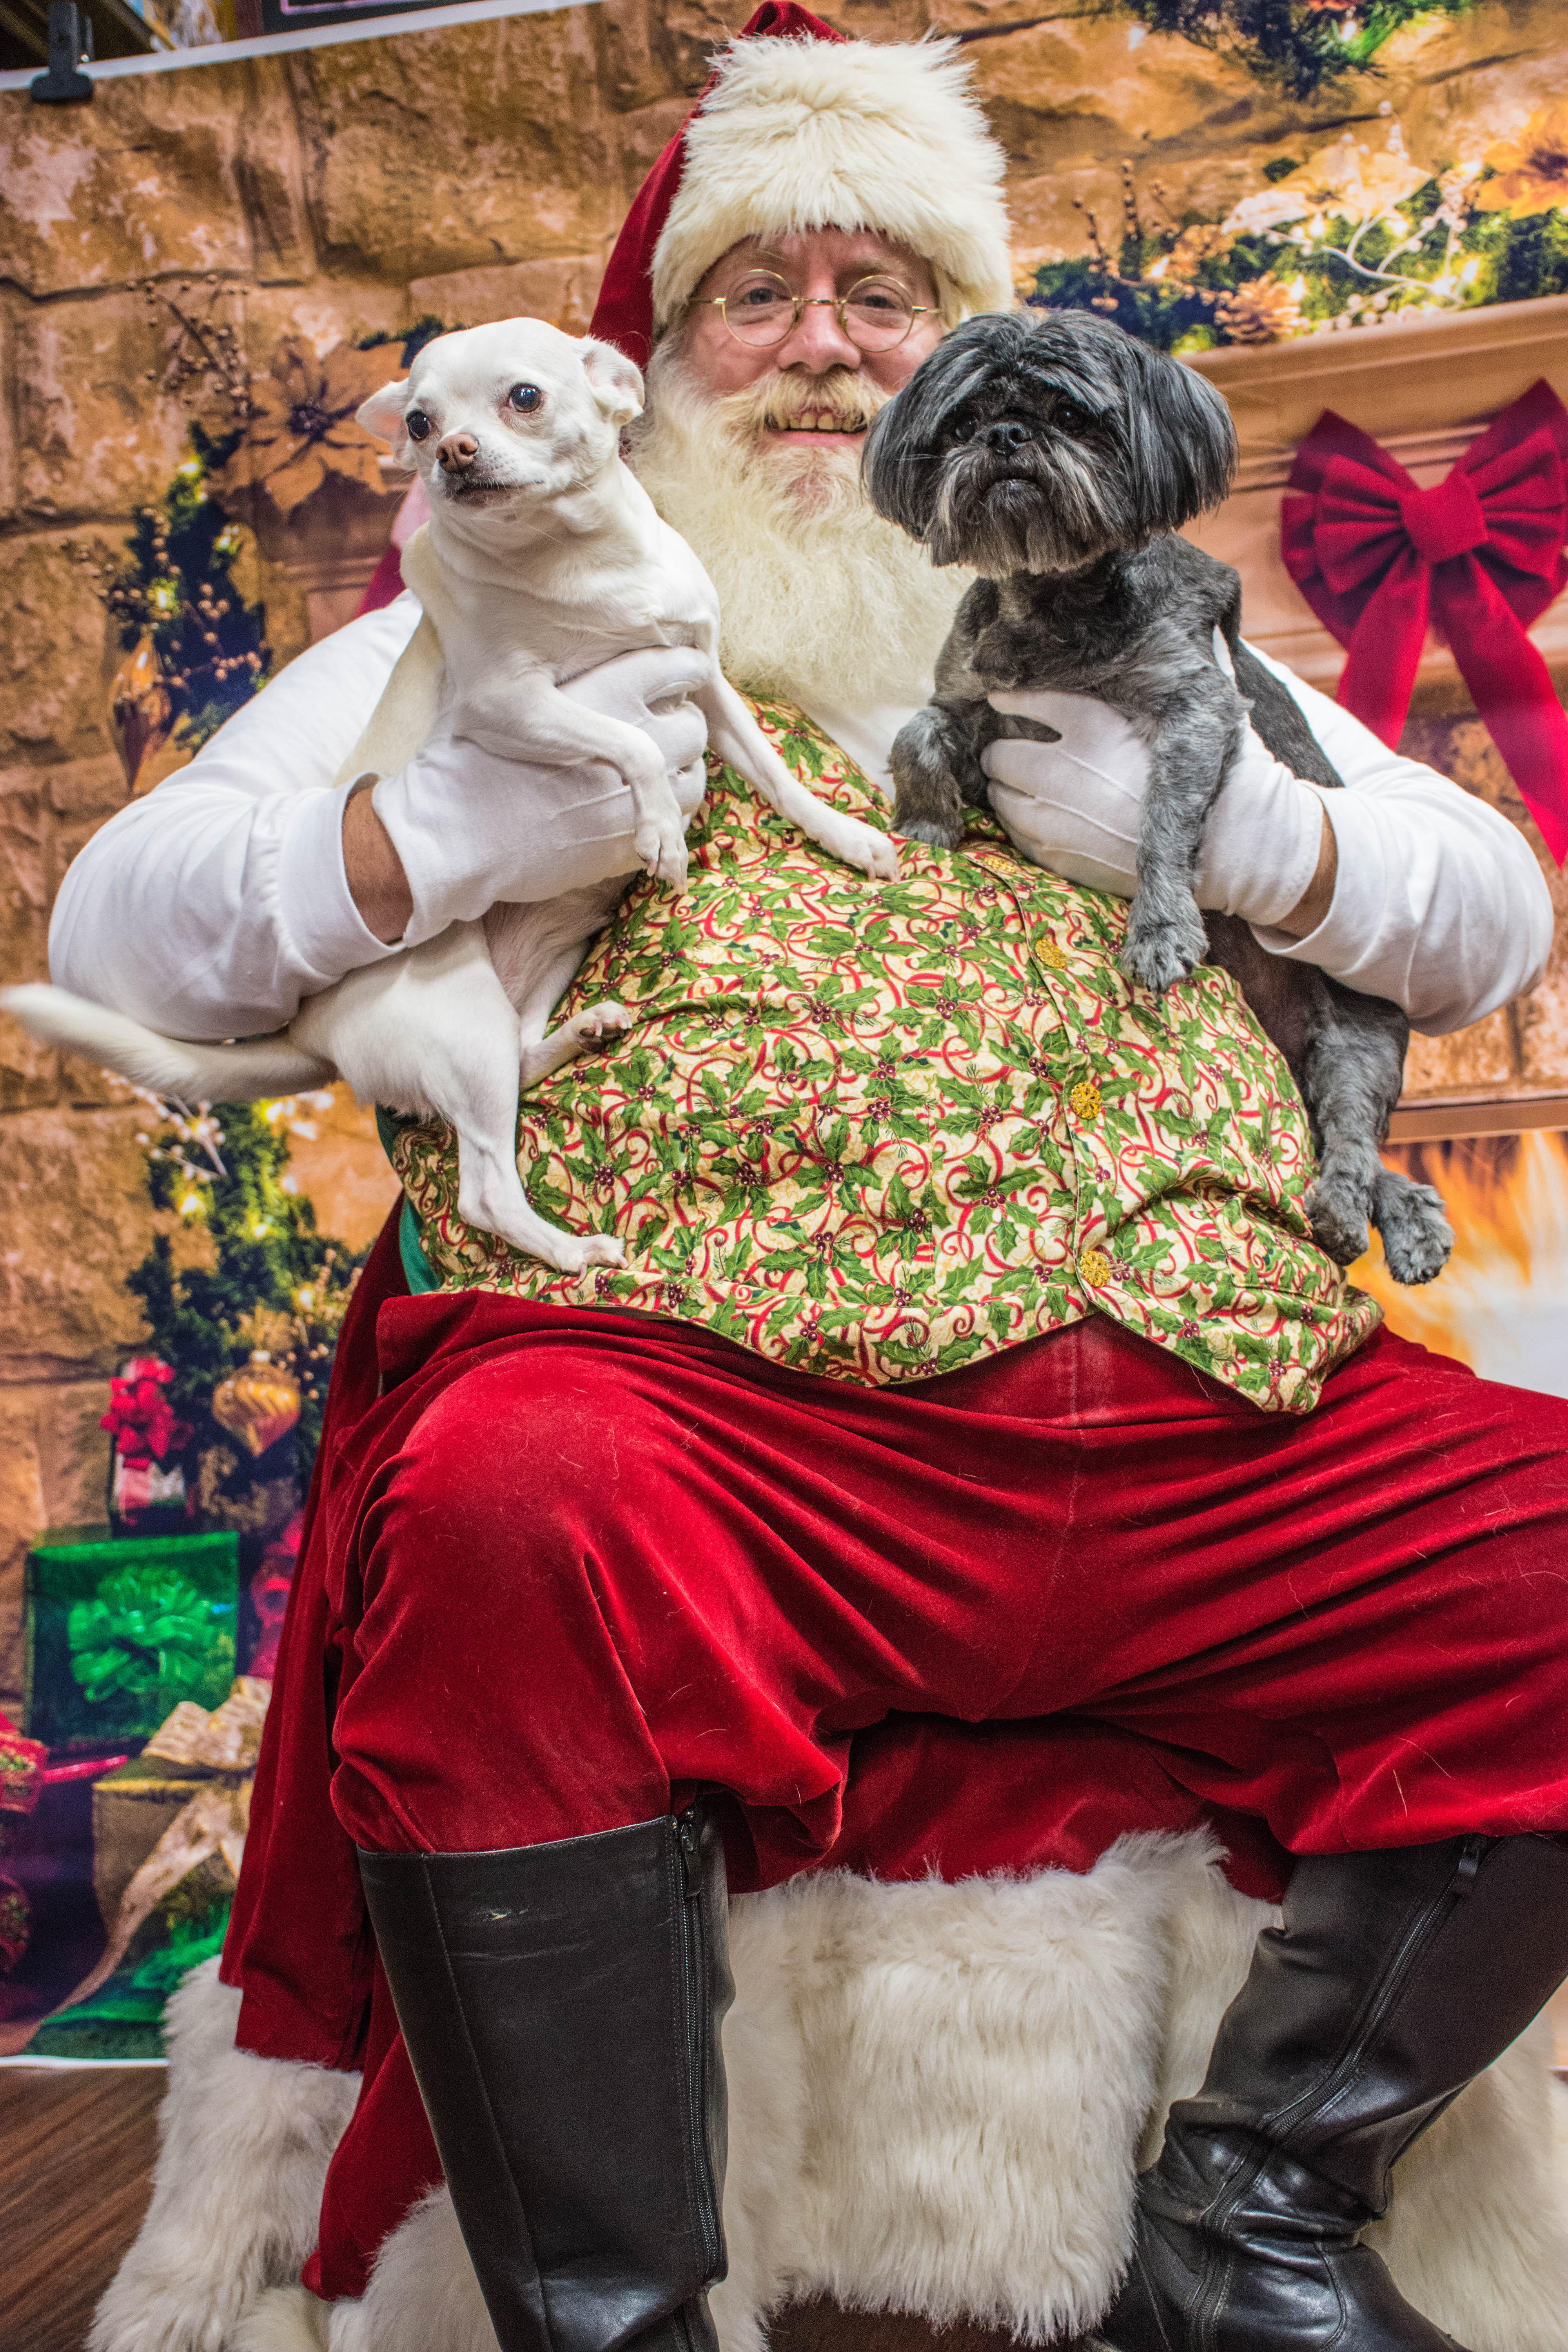
dogs, santa, love, dog, canidae, companion dog, christmas, sporting group, fawn, santa claus, carnivore, whippet, dog breed, non sporting group, christmas eve